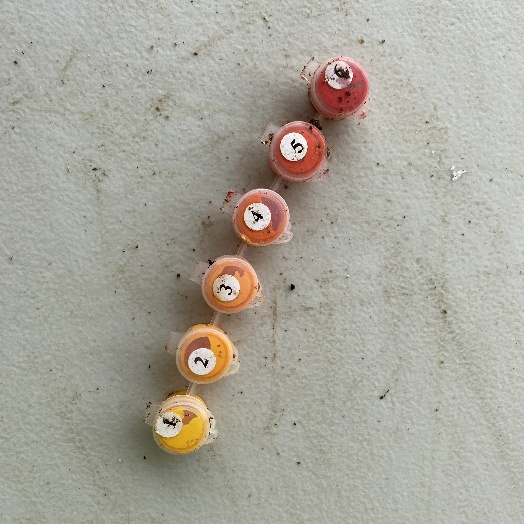
Label: Miscellaneous Trash